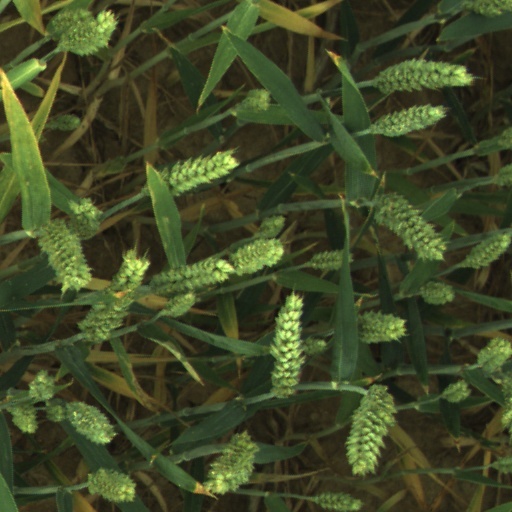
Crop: wheat